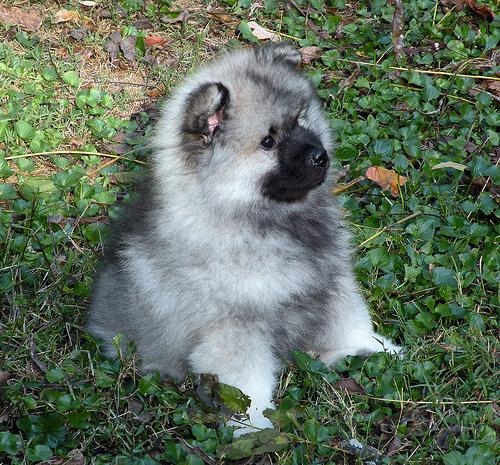
Breed: keeshond